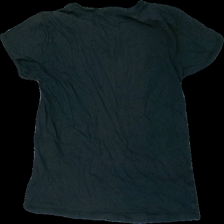
View: back
Type: T-shirt
Category: Unisex
Brand: Levi'S
Colors: Red, Black
Material: 100% cotton
Pattern: Logo print
Cut: Regular
Size: M
Season: All
Holes: Minor
Damage: hål
Damage location: middle center
Damage 2 location: top right
Price range: <50
Recommended usage: Export
Description: svart t-shirt med logga fram, litet hål och urtvättad
Comment: urtvättad